1948 Gozo luzzu disaster

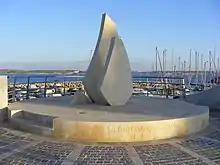
Monument to the victims of the catastrophe

Magistrate Giovanni Gouder conducted an inquiry to determine what caused the accident. Giuseppe Caruana, the technical expert appointed by Gouder, found that the "luzzu" was capable of carrying up to 13 passengers, meaning that it had been overloaded as it was actually carrying 25 passengers and two crew.